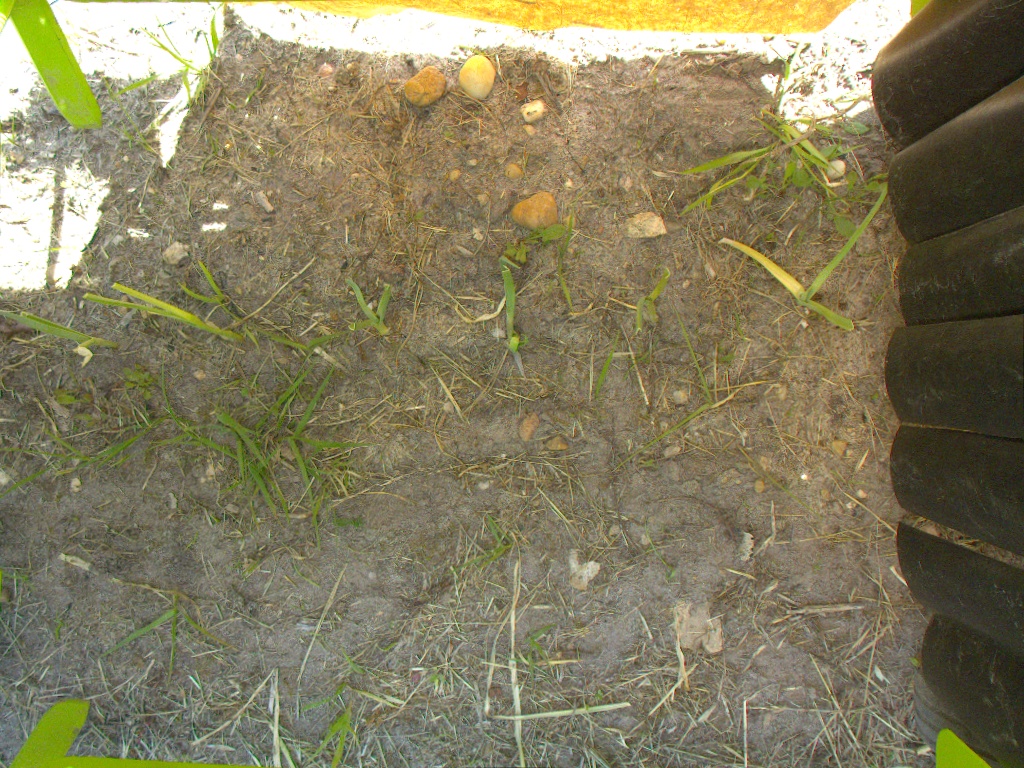
Crop: leek
Objects: stem_leek, stem_leek, stem_leek, stem_leek, stem_leek, stem_leek, leek, leek, leek, leek, leek, leek